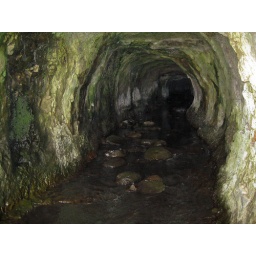
One of a series of drainage tunnels to the ocean under a Highway 1 adjacent railroad right-of-way. Primarily carved by hand.